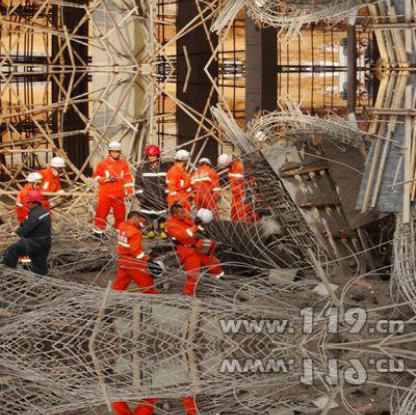
Objects in the image:
label: helmet
label: helmet
label: helmet
label: helmet
label: helmet
label: helmet
label: helmet
label: helmet
label: head
label: head